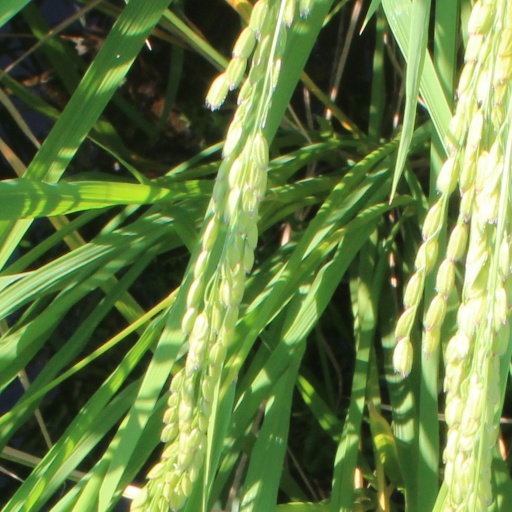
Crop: rice